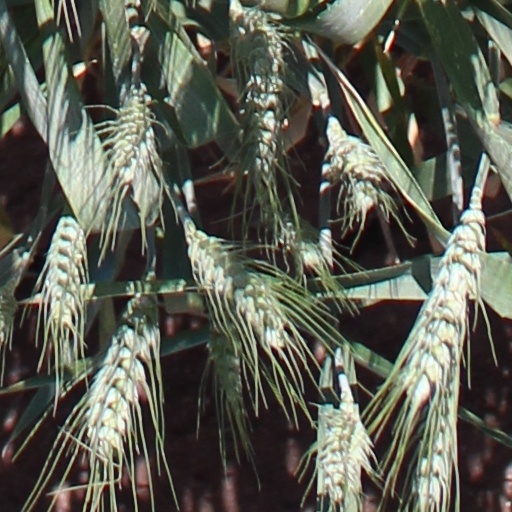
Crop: wheat